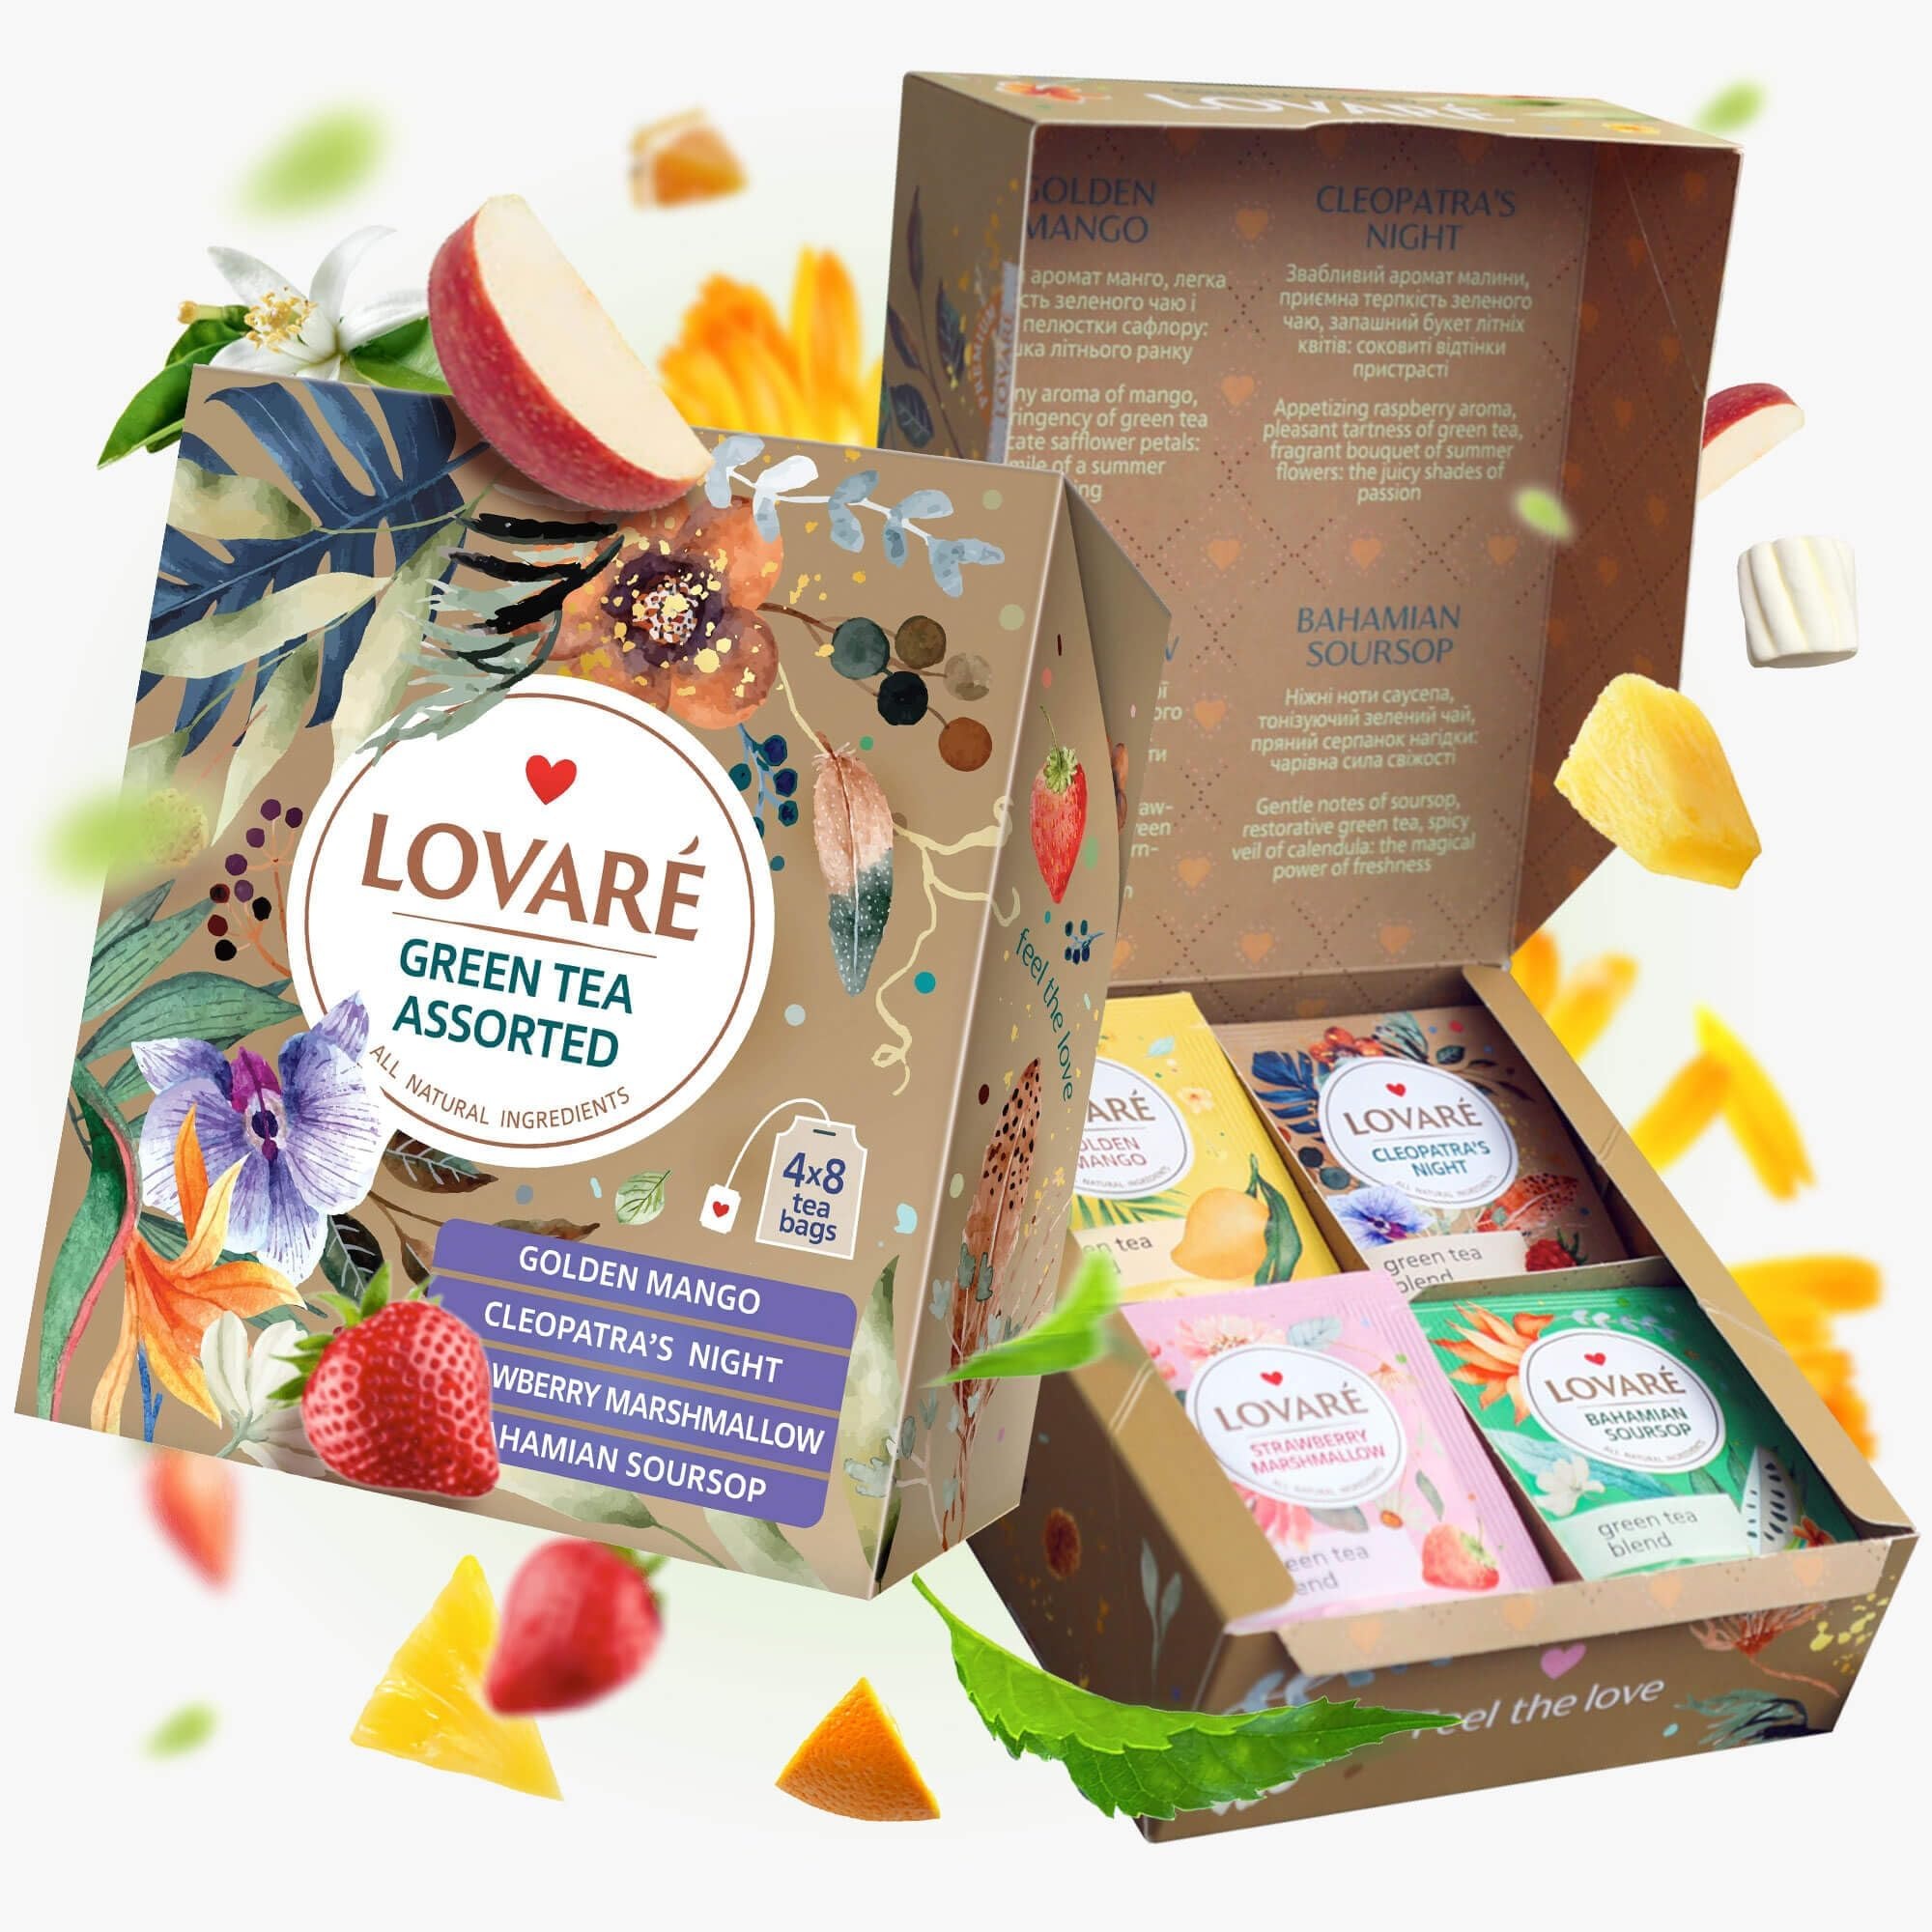
Item Name: LOVARE Green Assorted Tea Variety Pack 32 Pack - Made in Ukraine - Tea Bags Individually Wrapped 4 Tastes - Golden Mango, Cleopatra’s Night, Strawberry Marshmallow, Bahamian Soursop Assorted Tea Bags
Bullet Point 1: Green Tea Bouquet: Individually wrapped tea bags contain 4 different tastes based on green tea. Discover elegant fragrances and scents contained in this tea assortment box with your friends and family.
Bullet Point 2: Multiple Flavors: 4 tastes of variety tea bags contain a number of delightful ingredients. Chinese Green tea are a foundation for all 4 tastes: Golden Mango, Cleopatra’s Night, Strawberry Marshmallow, and Bahamian Soursop.
Bullet Point 3: Love in Every Bag: Tea packets are reliably packed and preserve freshness and every bit of taste inside until you brew it. There are 32 assorted teas, 8 flavored tea bags of each taste to share and enjoy daily.
Bullet Point 4: Dispenser – Gift Box: Packaging of tea samplers drags attention on its own with a floral pattern and easy opening. Tea variety pack sampler demonstrates all 4 tastes simultaneously, creating an alluring image, and can be used as a present option that doesn’t require any wrapping.
Bullet Point 5: Product of Ukraine: Lovare tea sampler is made with love on the territory of Ukraine.
Product Description: Discover the experience of delightful tea inside flat tea bags with Lovare tea. The full-scale aroma and flavors can be brewed inside any cup in any part of the world. Thanks to the tea bag sampler composition and ingredients used, the achieved result will stick in your soul for many hours. Being a classical combination, green tea creates a well-known taste and aroma that can be supplemented with various delicate or strong ingredients. This gift box features 4 distinctive variations: 1. Bahamian Soursop - exotic soursop and calendula petals. 2. Cleopatra’s Night - pineapple and flower petals. 3. Golden mango - juicy mango. 4. Strawberry marshmallow - wild strawberries. Taste a new tea every time you drink tea. Just open one of the packets, put it in a cup, and pour over some hot water. After 5 minutes of waiting, here is your flavor-rich tea ready to warm your body and heart. With each brewed bag, love and care soak through and fill the room with its grace and admiration. Lovare tea makes each cup your beloved.
Value: 32.0
Unit: Count

Price: 12.45